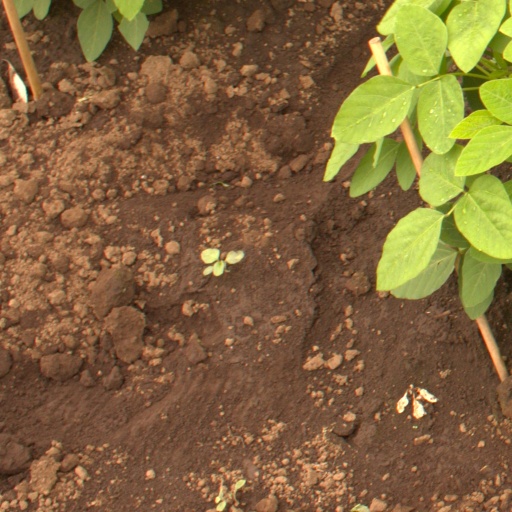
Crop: soybean